Ilijas Farah

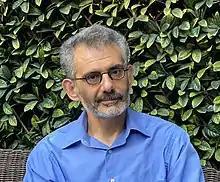
Ilijas Farah in 2020

Ilijas Farah (born 18 February 1966) is a Canadian-Serbian mathematician and a professor of mathematics at York University in Toronto and at the Mathematical Institute of Serbian Academy of Sciences and Arts, Belgrade, Serbia. His research focuses on applications of logic to operator algebras.